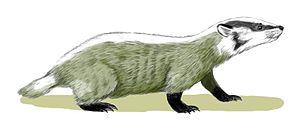
Taxidiinae est une sous-famille de Mustélidés qui ne comprend qu’un seul genre, Taxidea, et qu'une seule espèce actuelle, le blaireau d'Amérique. Cette sous-famille de blaireaux a été décrite pour la première fois en 1920 par le zoologiste britannique Reginald Innes Pocock. Jusqu'au début du XXIᵉ siècle, de nombreux auteurs classent le genre Taxidea de préférence dans la sous-famille des Mustelinae.